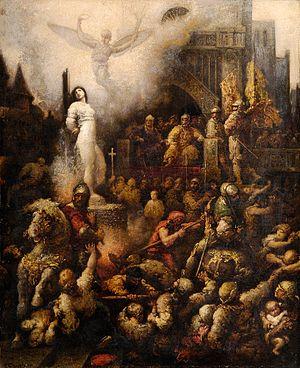
Jeanne d’Arc au bûcher ou Jeanne au bûcher est un mystère lyrique en 11 scènes de Paul Claudel et Arthur Honegger. La première version pour orchestre a été donnée le 12 mai 1938 à Bâle sous la direction de Paul Sacher avec Ida Rubinstein dans le rôle de Jeanne et le chœur de garçons de Bâle. La première version scénique a été donnée le 13 juin 1942 à l'Opernhaus de Zurich dans l'adaptation allemande de Hans Reinhard.